Fox Television Stations

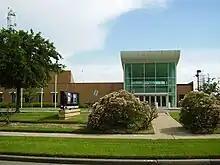
The studios for KRIV and KTXH in Houston, one of the duopolies FTS created after the Chris-Craft acquisition and its subsequent trades

FTS gained stations through the 2000 acquisition of the Chris-Craft/United group, which gave Fox ownership of several stations then affiliated with the UPN network (which had been a partnership between Chris-Craft and Viacom (Paramount's subsidiary) until March 2000 when the latter company bought the former's stake), and also created several duopolies (two stations in the same market owned by the same company). When the deal was finalized in 2001, this immediately created duopolies (two stations in the same market owned by the same company) between Fox and former Chris-Craft stations in markets such as Phoenix (KSAZ and KUTP), Los Angeles (KTTV and KCOP-TV) and New York City (WNYW and WWOR-TV).